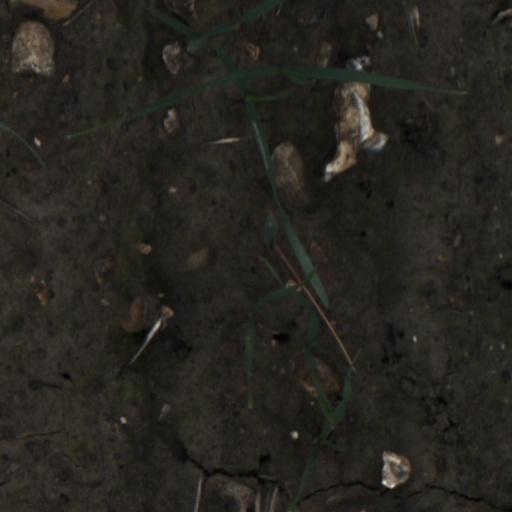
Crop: wheat